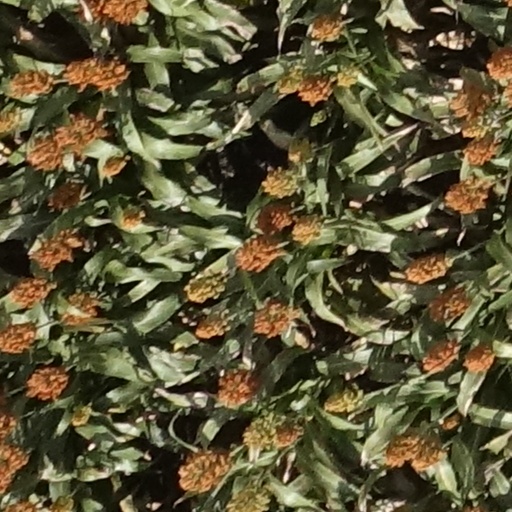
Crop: sorghum